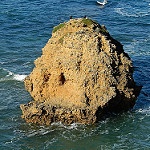
Label: sea